Libočany

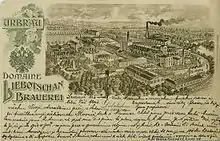
The Liebotschan Brewery in 1906

The brewery from the 19th century produced beer even for US trade with a stock in New York. The "Liebotschaner Beer" was among four Bohemian beer brands exported to the USA (the others were Pilsner Urquell, Budweiser Bier, and Michelob). The latter beer, as well as Liebotschaner, was produced in the Saaz hops region. Several local American breweries have produced beer under the name of the village, or abbreviated to "Lieb" (e.g. Chattanooga Brewing Co. in Tennessee, Stegmaier Brewing Company, or Lion Brewery, Inc., Wilkes-Barre in Pennsylvania; "Genesee's Liebotschaner Beer" was pronounced best of Rochester's post repeal brews in 1932.